Geniu$: The Tech Tycoon Game

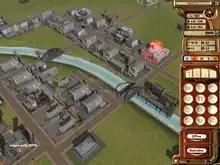
Typical industrial zone

There are nine factory types in game: bicycles, locomotives, optics, motorcycles, automobiles, trucks, airships, airplanes, and rockets.